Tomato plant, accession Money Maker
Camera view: horizontal (90 deg, fisheye); turntable rotation: 30 degrees
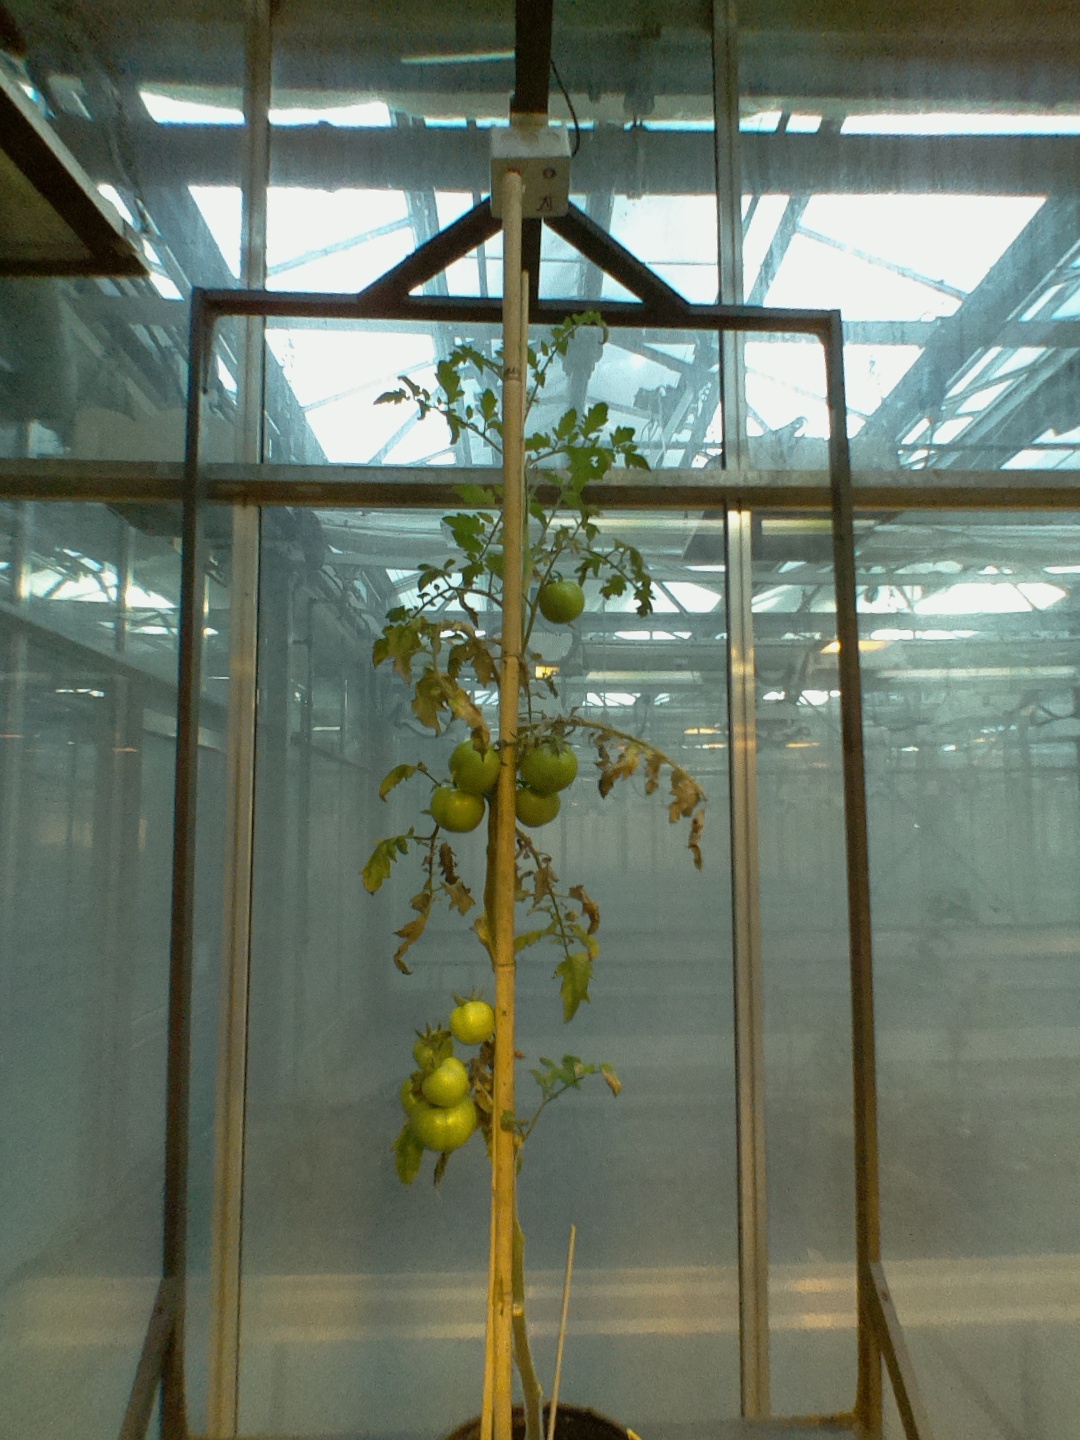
BBCH growth stage 77: 70%-80% of final fruit size